Bhojpur Municipality

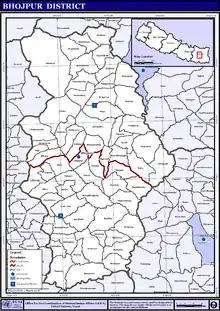
All VDCs within Bhojpur district

Bhojpur was a VDC in Bhojpur District before 2014. According to the 2011 Nepal census it had total population of 7,446 with 2,070 households.